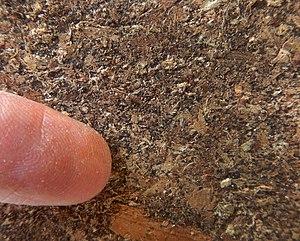
Bûchettes de chauffage reconstituées avec de la sciure de bois et du marc de café compressés, sans aucun additifs ni liants. En France deux modèles sont proposés, à 20% ou 80% de marc de café. Le pouvoir calorifique de ce combustible est de 5000 Kw/t. Le taux de cendre après combustion est de 1,5%, pour un taux d'humidité de moins de 10%. Ces bûchettes sont disponibles en pack (sac de 8 bûchettes de 26x113x25 cm ou palettes de 528 kg). Photographie faite à l'occasion d'une présentation de solutions de réduction des déchets - lors de la SERD 2018 (semaine européenne de réduction des déchets) - au siège du Conseil régional Hauts-de-France en novembre 2018.
Le marc de café est le résidu de la percolation du café, et par extension d'autres produits. Il est notamment utilisé en jardinage comme engrais ou répulsif.